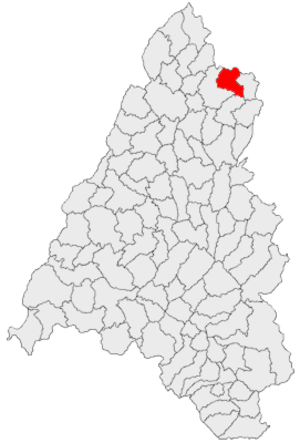
Viișoara ou Érszőllős en hongrois est une commune roumaine du județ de Bihor, en Transylvanie, dans la région historique de la Crișana et dans la région de développement Nord-Ouest.